Bianca Del Rio

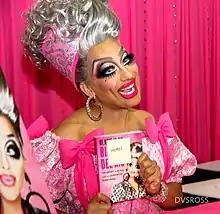
Bianca Del Rio at RuPaul's DragCon LA, 2018

Del Rio appeared on the cover of "Next" for their Summer Yearbook 2012 issue. She appeared on the variety show "She's Living for This", hosted by Sherry Vine, in 2012.